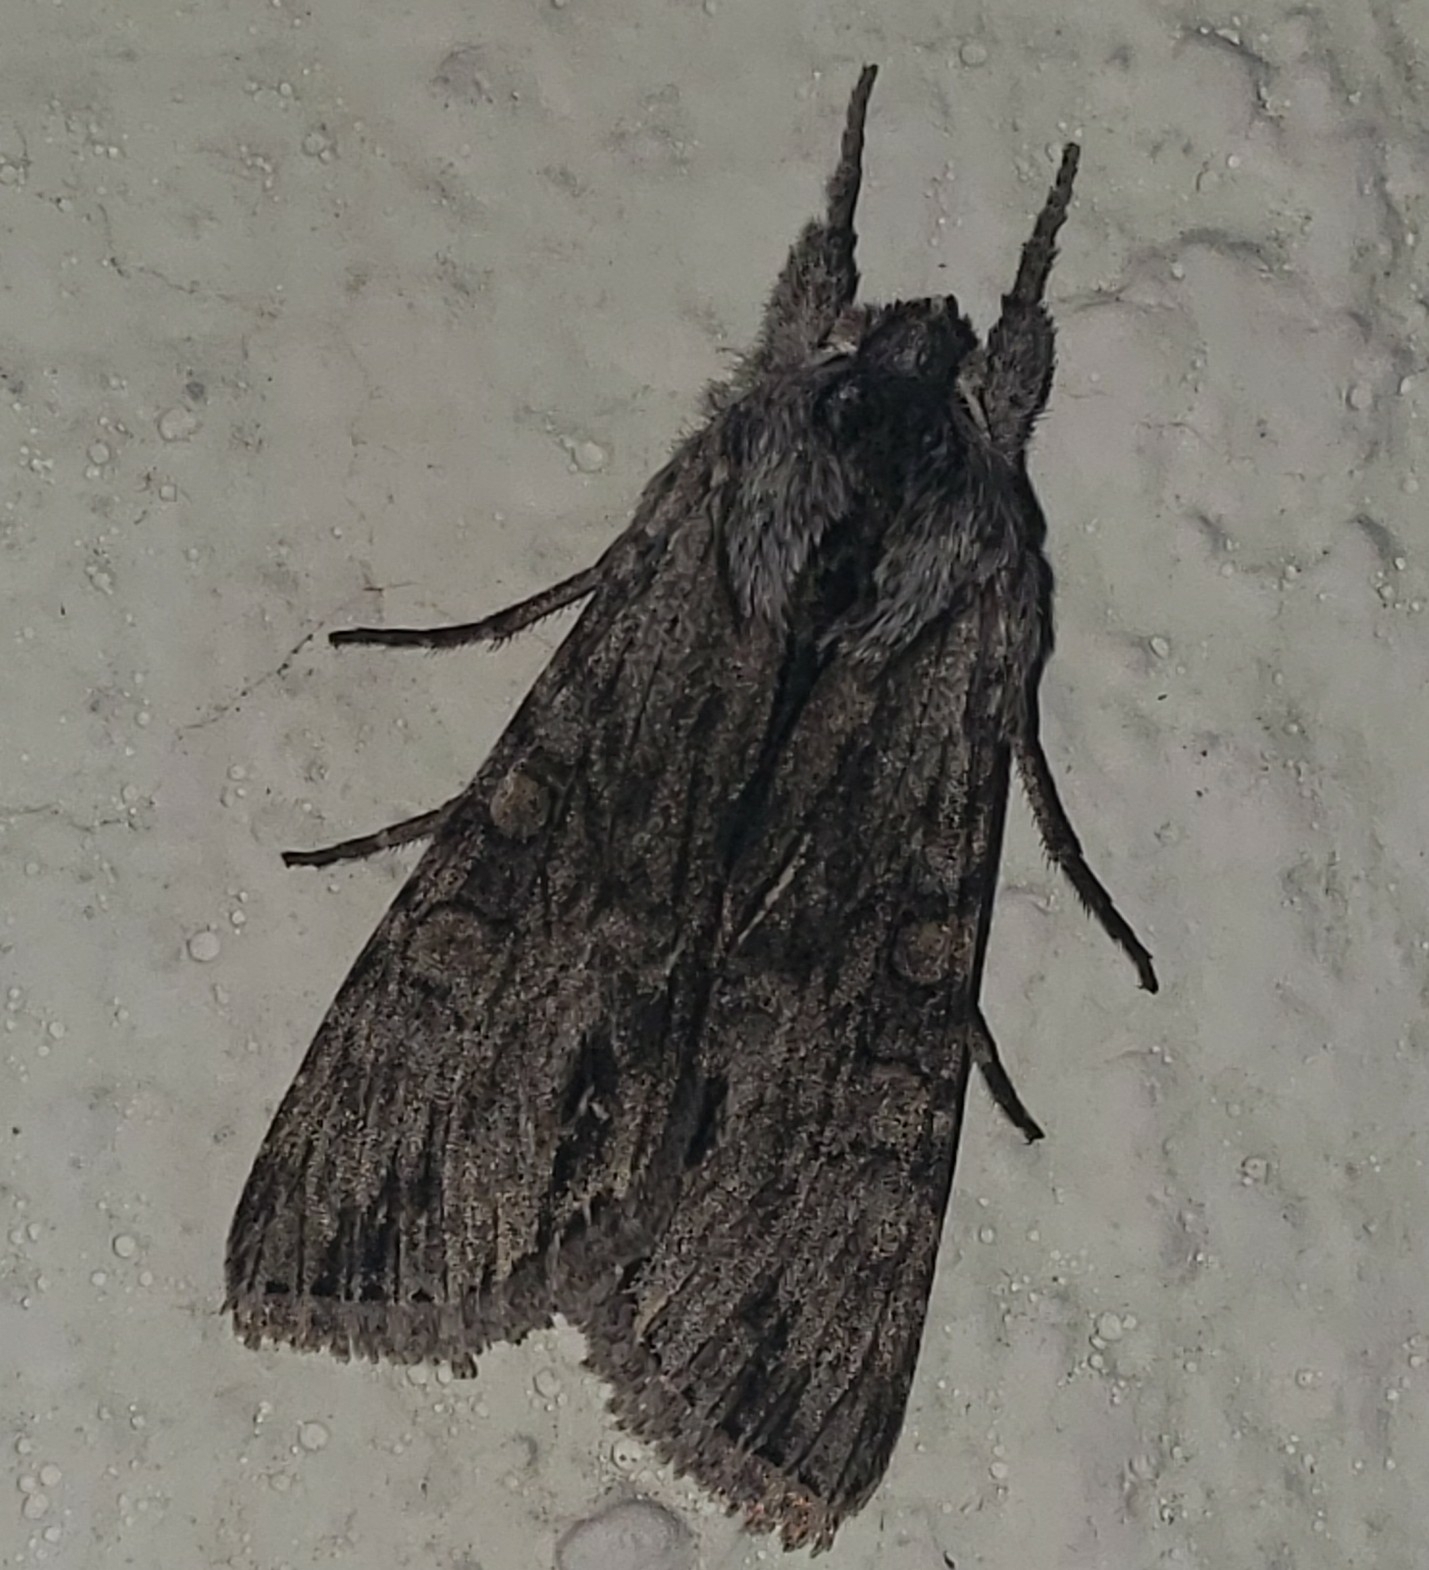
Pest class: cutworms